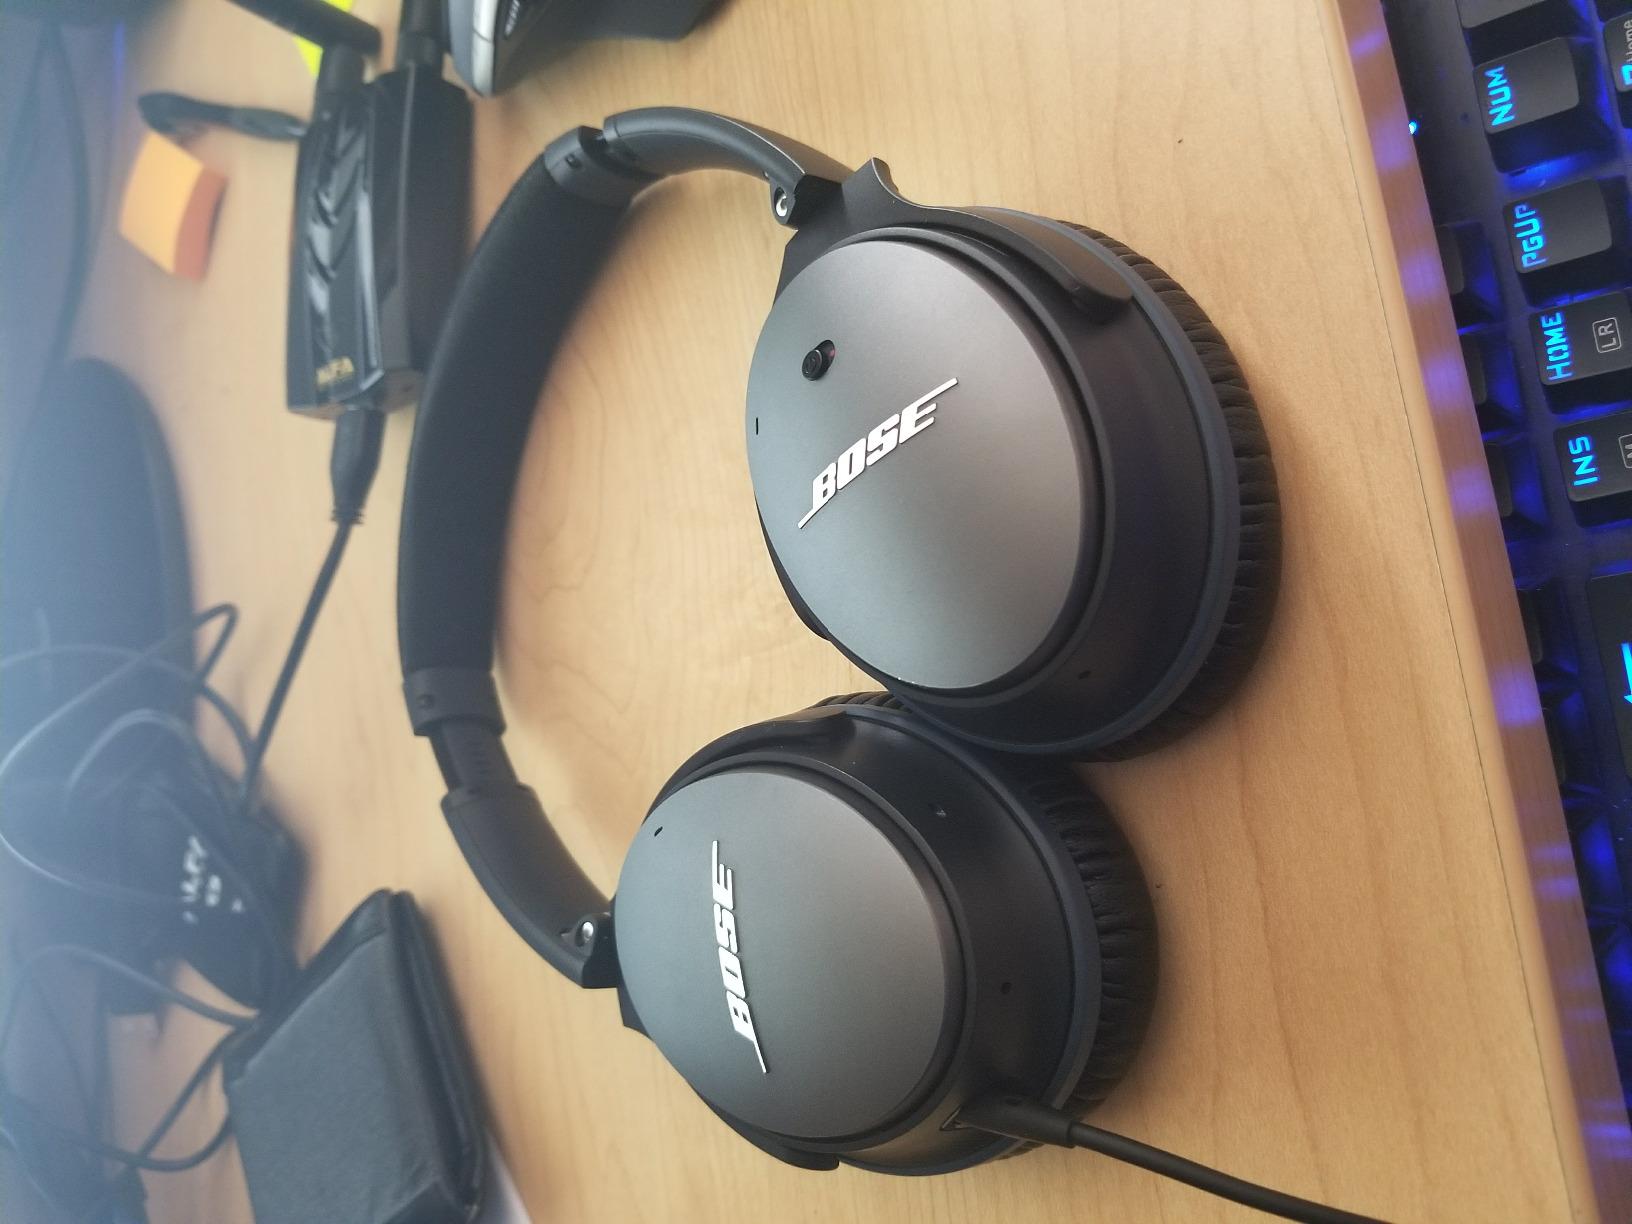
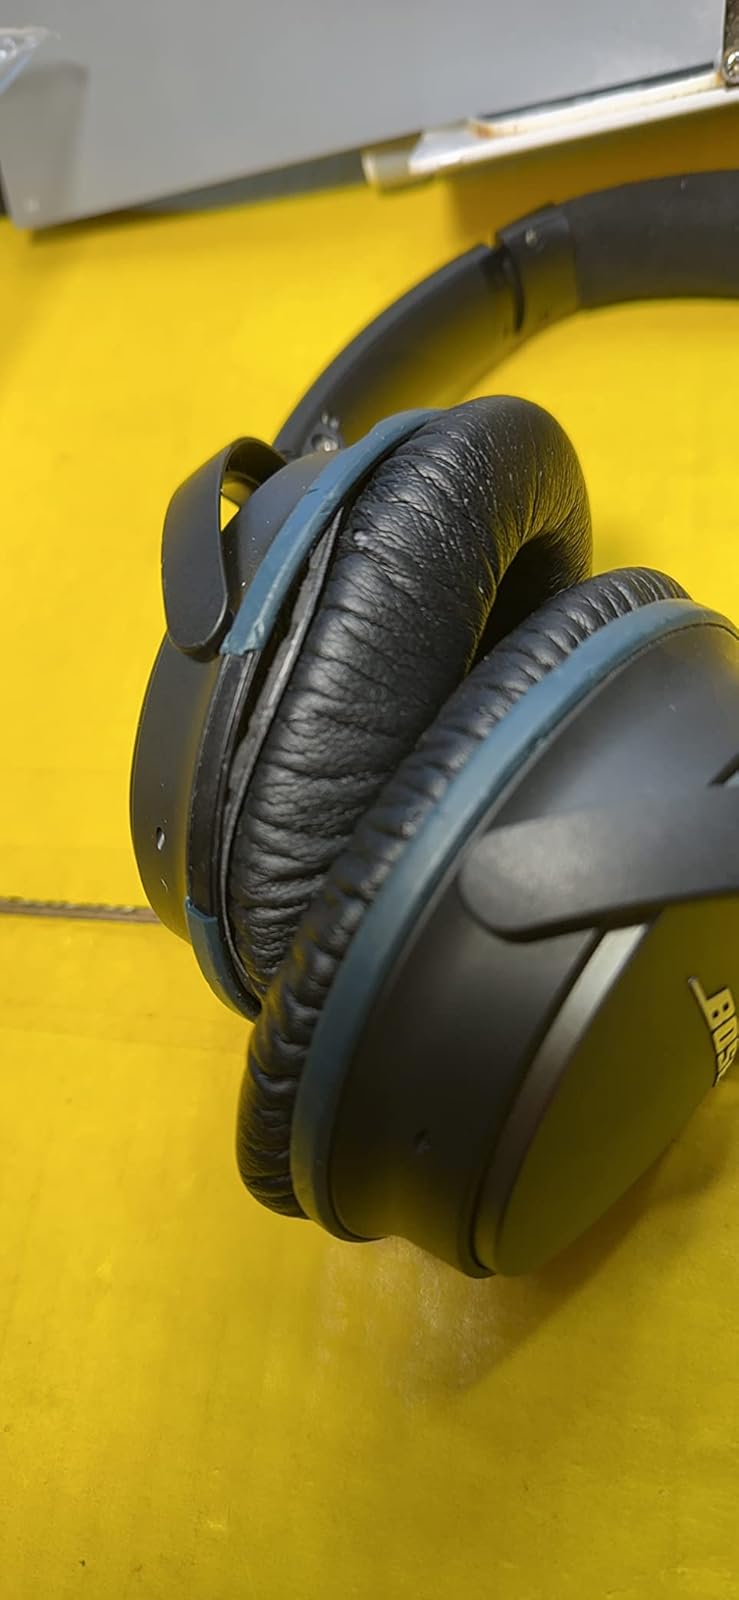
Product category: headphones
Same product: yes